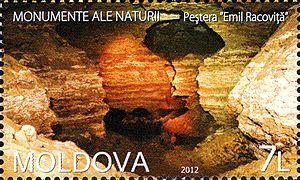
La grotte Émile Racovitsa est la plus grande cavité karstique de Moldavie, la 26ᵉ plus longue au monde, la 13ᵉ plus longue en Europe et la 3ᵉ plus longue parmi celles creusées dans du gypse. Elle se situe près du village de Criva, près de la frontière ukrainienne. Découverte en 1959 à la suite d'une explosion d'exploitation dans la carrière de gypse du lieu, elle a alors été baptisée Cendrillon, en raison des dépôts éoliens de fine argile poussiéreuse sur le sol et les parois. Son accès n'a été autorisé aux spéléologues qu'à partir de 1977 et elle a été révélée au public l'année suivante.